Otsego Hall

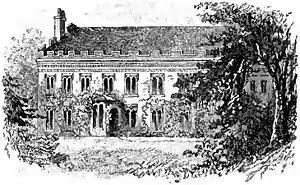
Otsego Hall after 1834 remodeling

Otsego Hall was a house in Cooperstown, New York, United States, built by William Cooper, founder of the town. Construction started in 1796 and was completed by 1799 in the Federal style. For many years, it was the manor house of Cooper's landed estate, and was one of the largest private residences in central New York. Cooper had moved his family to the settlement in 1790, and his son James Fenimore Cooper, who became an author, also lived in the house.